Taylor Carpet Company Building

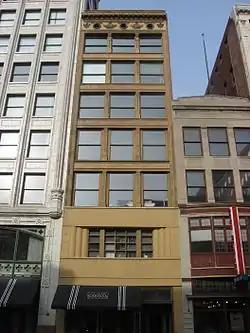
Taylor Carpet Company Building, January 2010

Taylor Carpet Company Building is a historic commercial building located at Indianapolis, Indiana. It was built in 1897, and is a seven-story, rectangular, Beaux-Arts style building. The top three stories were added in 1906. The front facade is faced with buff terra cotta and the upper stories feature large Chicago style window openings. The first two floors are faced with an Art Moderne style stone veneer. It is located next to the Indianapolis News Building. The building housed the Taylor Carpet Company, in operation until 1936.